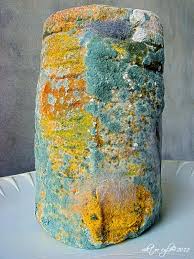
Label: trash